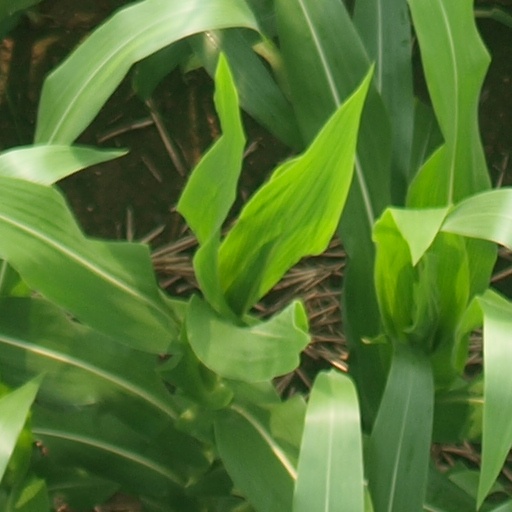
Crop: maize; corn